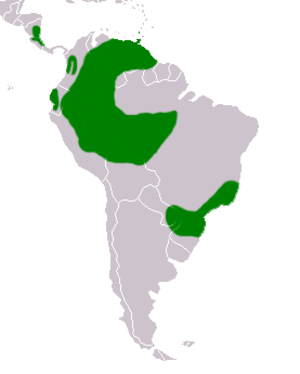
Le Martinet à croupion gris est une espèce d'oiseaux de la famille des Apodidae. Cette espèce vit en Amérique du Sud.